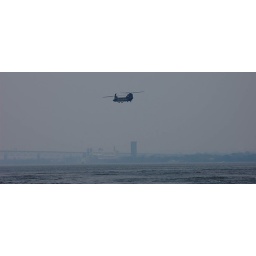
army helicopter flying ove the Commador Barry bridge in Delaware